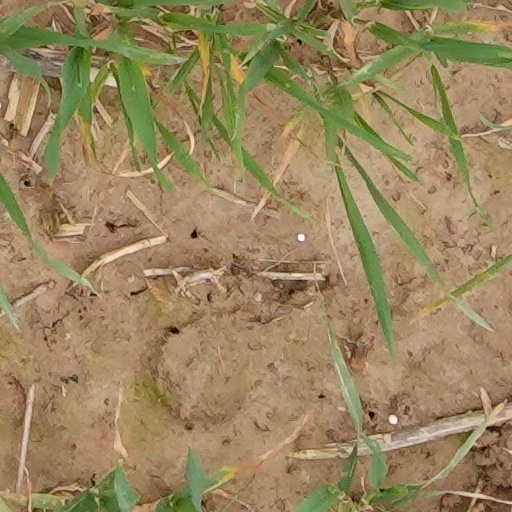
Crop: wheat